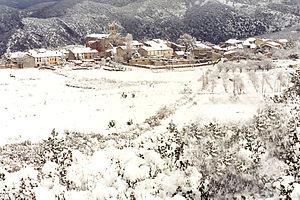
Village de Campoussy sous la neige.
Campoussy est une commune française située dans le département des Pyrénées-Orientales, en région Occitanie.
Le Fenouillèdes est une région naturelle et culturelle française des Pyrénées-Orientales, située dans la région Occitanie.